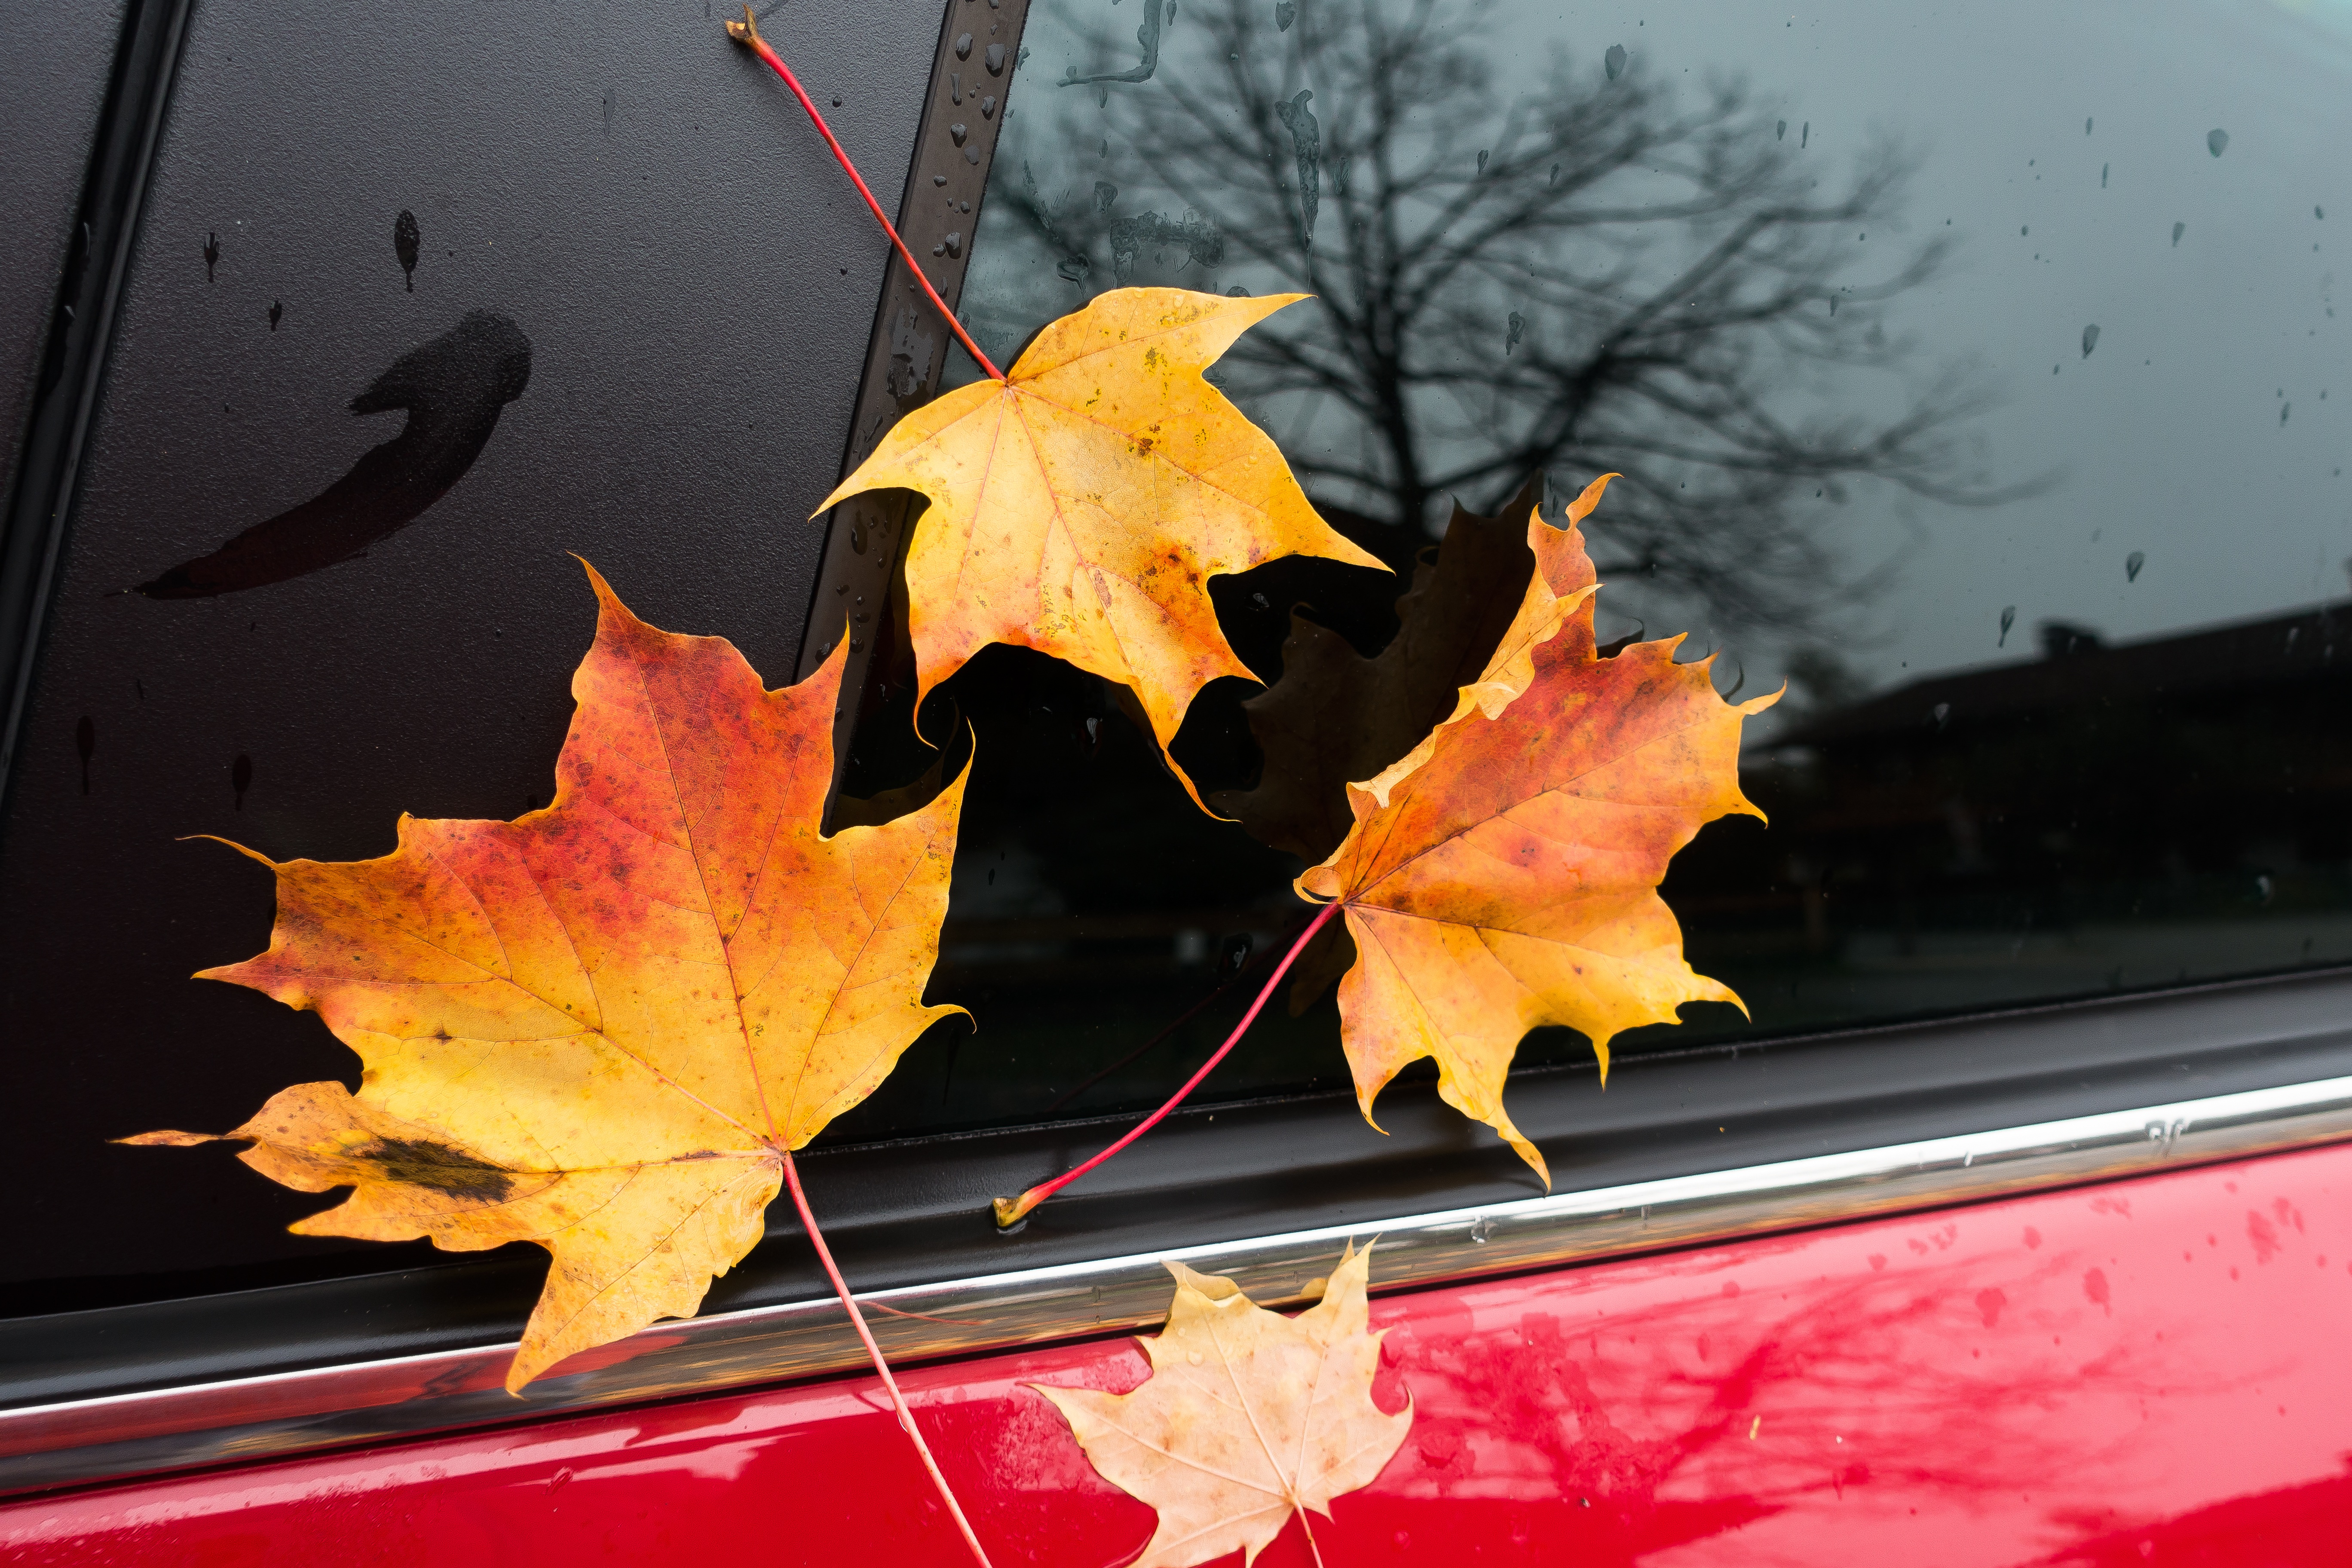
tree, nature, plant, leaf, flower, window, orange, reflection, red, color, autumn, auto, colorful, yellow, season, maple, maple tree, maple leaf, aesthetic, coloring, leaves, bright, fallen, fall color, mirroring, macro photography, flowering plant, leaves covered, woody plant, land plant